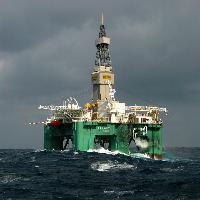
Weather: cloudy or overcast